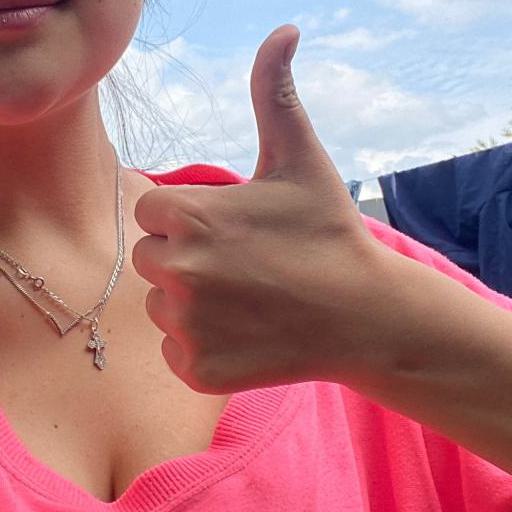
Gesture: like